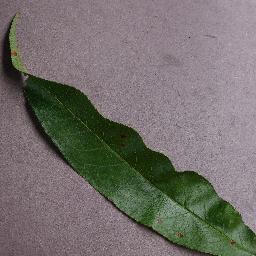
Label: Peach___Bacterial_spot